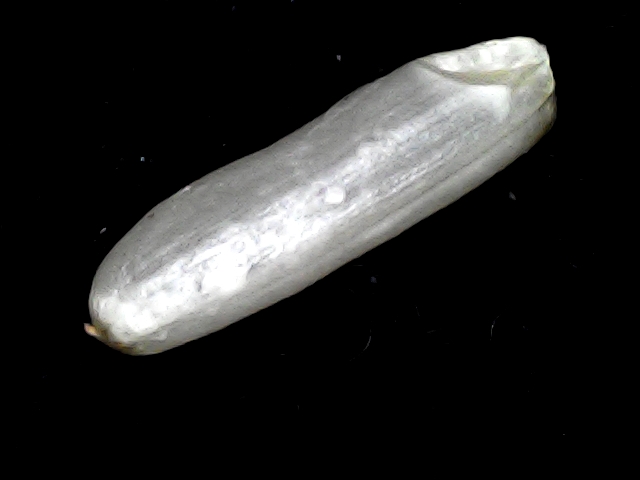
Rice variety: BD57